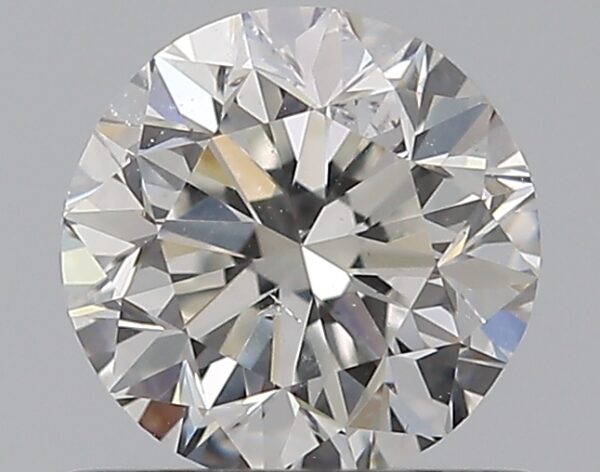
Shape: round
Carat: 0.7
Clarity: SI1
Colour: F
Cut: GD
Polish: EX
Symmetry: VG
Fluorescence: ST
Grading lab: GIA
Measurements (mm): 5.4 x 5.48 x 3.61